Economy of Saskatoon

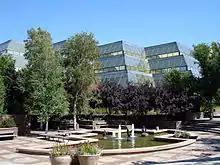
Galleria Building, Innovation Place (Saskatoon).

Saskatoon is home to several manufacturing companies such as a large CNH Global (Case New Holland) factory, Brandt, Siemens Laserworks Inc, Akzo Nobel, International Road Dynamics Inc., and Centennial Foods, as well as several companies in the Information Technology and telecom fields. Robin Hood flour is milled in Saskatoon.